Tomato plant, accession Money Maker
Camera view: tilt-top (135 deg); turntable rotation: 90 degrees
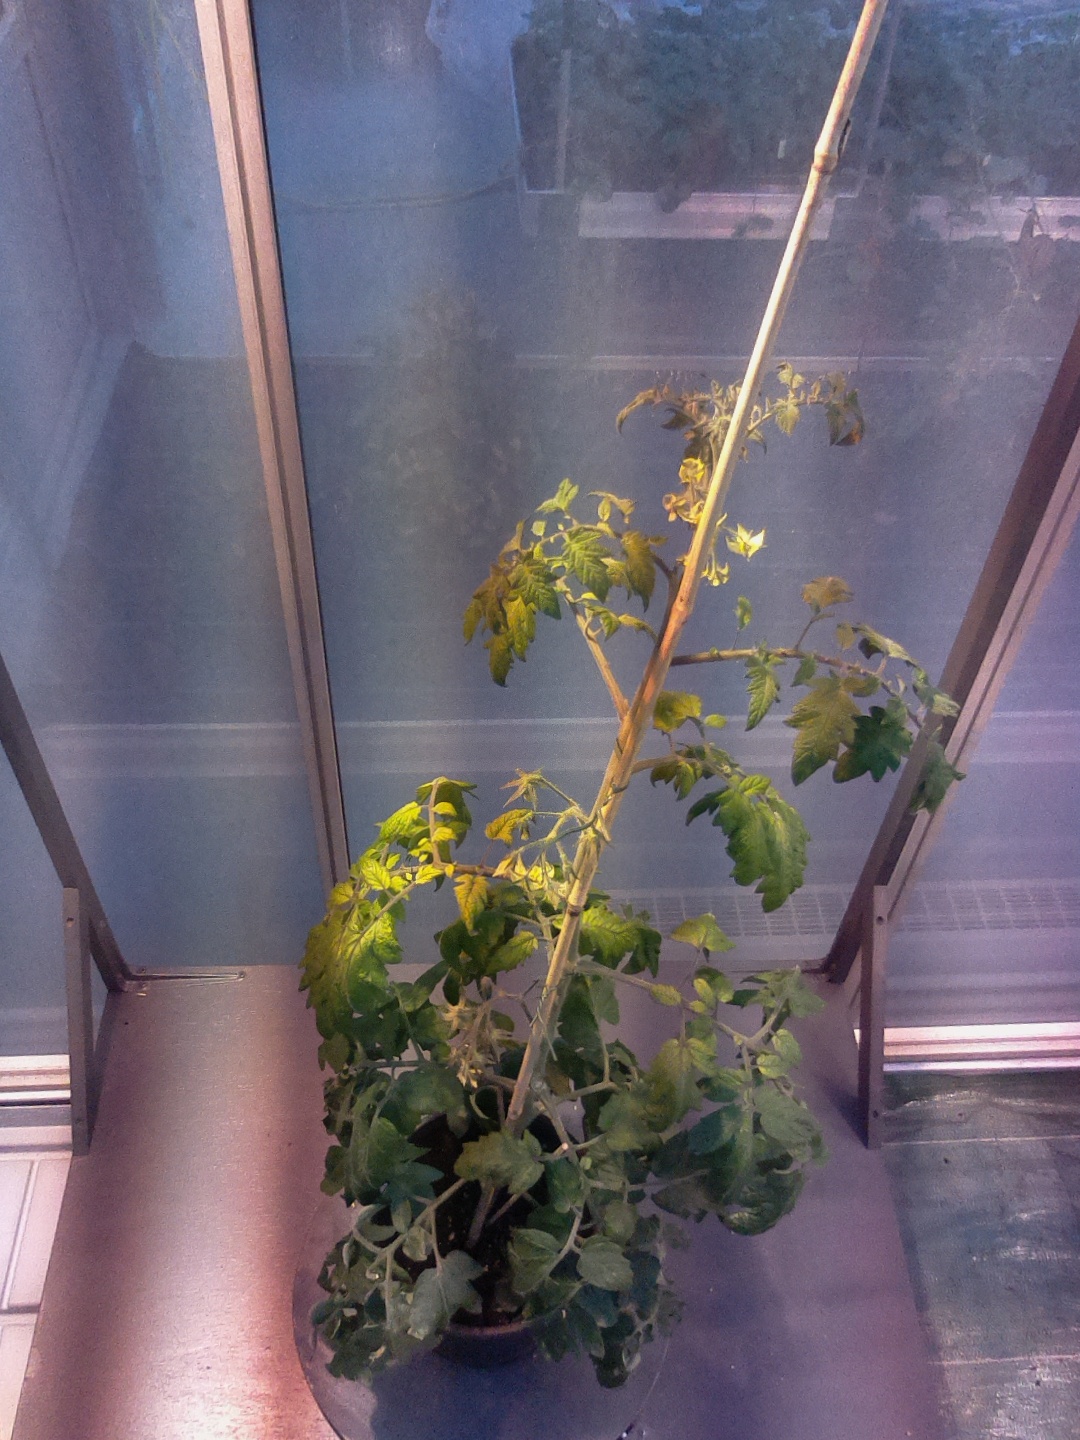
BBCH growth stage 70: Fruits at the main stem or branches visibles